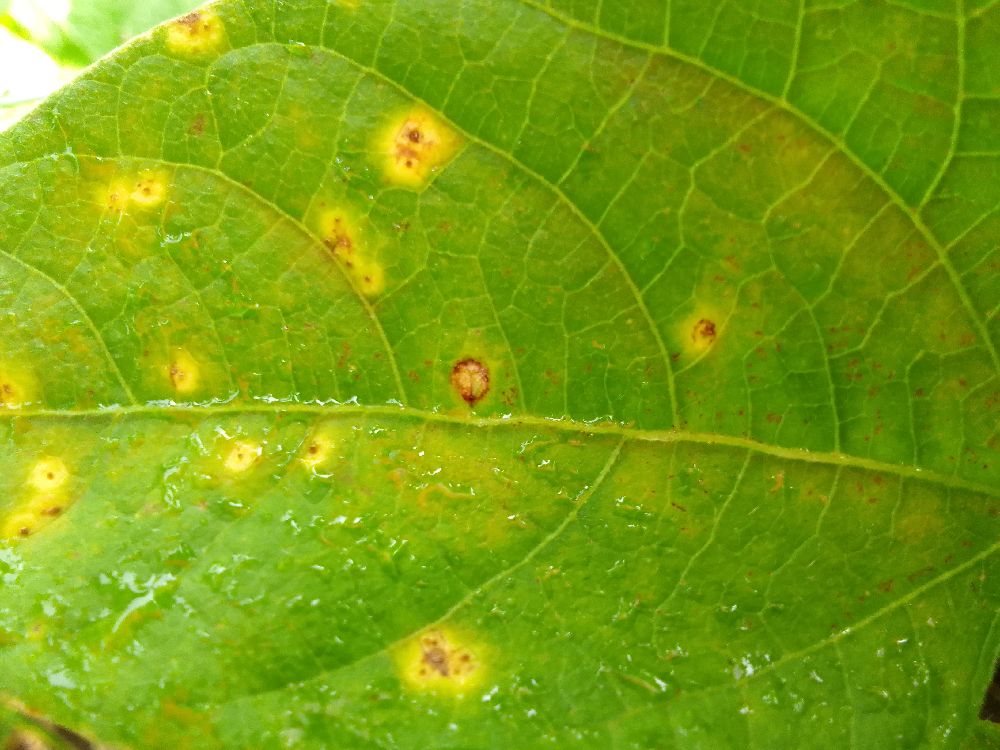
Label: rust